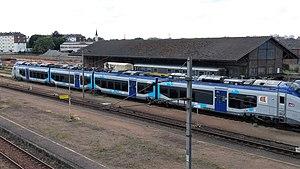
Cette liste recense les parcs de matériels roulants utilisés par le réseau TER Normandie depuis le 2 mars 2020.